The Fresh Prince of Bel-Air season 2

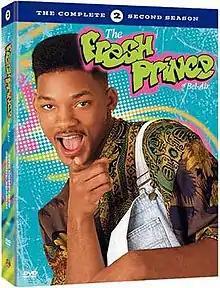
DVD cover

The second season of "The Fresh Prince of Bel-Air" premiered on September 9, 1991, and concluded on May 4, 1992. Following the first season, the set pieces for the Banks mansion where changed to a new design that would be used throughout the rest of the program. The new design involved one large set piece divided between separate but adjacent mansion areas, with emphasis on providing ease on continuous shots between them. In addition, the show's writers provided further additional characters to the Banks family who would have recurring appearances in later seasons.